Hayedeh Safiyari

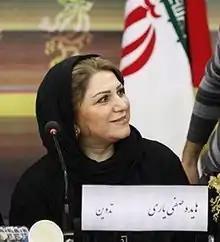
Safiyari in 2012

Hayedeh Safiyari (born 27 June 1959) is an Iranian film editor and a member of the Academy of Motion Picture Arts and Sciences.